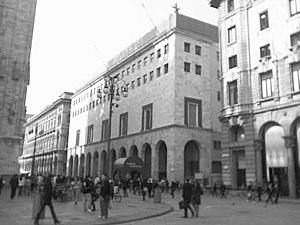
Un grand magasin est un commerce de détail multispécialiste exploité par une société commerciale unique.
La Rinascente est une société italienne de grands magasins de haut de gamme spécialisée dans le secteur des produits d'habillement et d'équipement pour la maison, dont le siège est à Milan, en Lombardie.